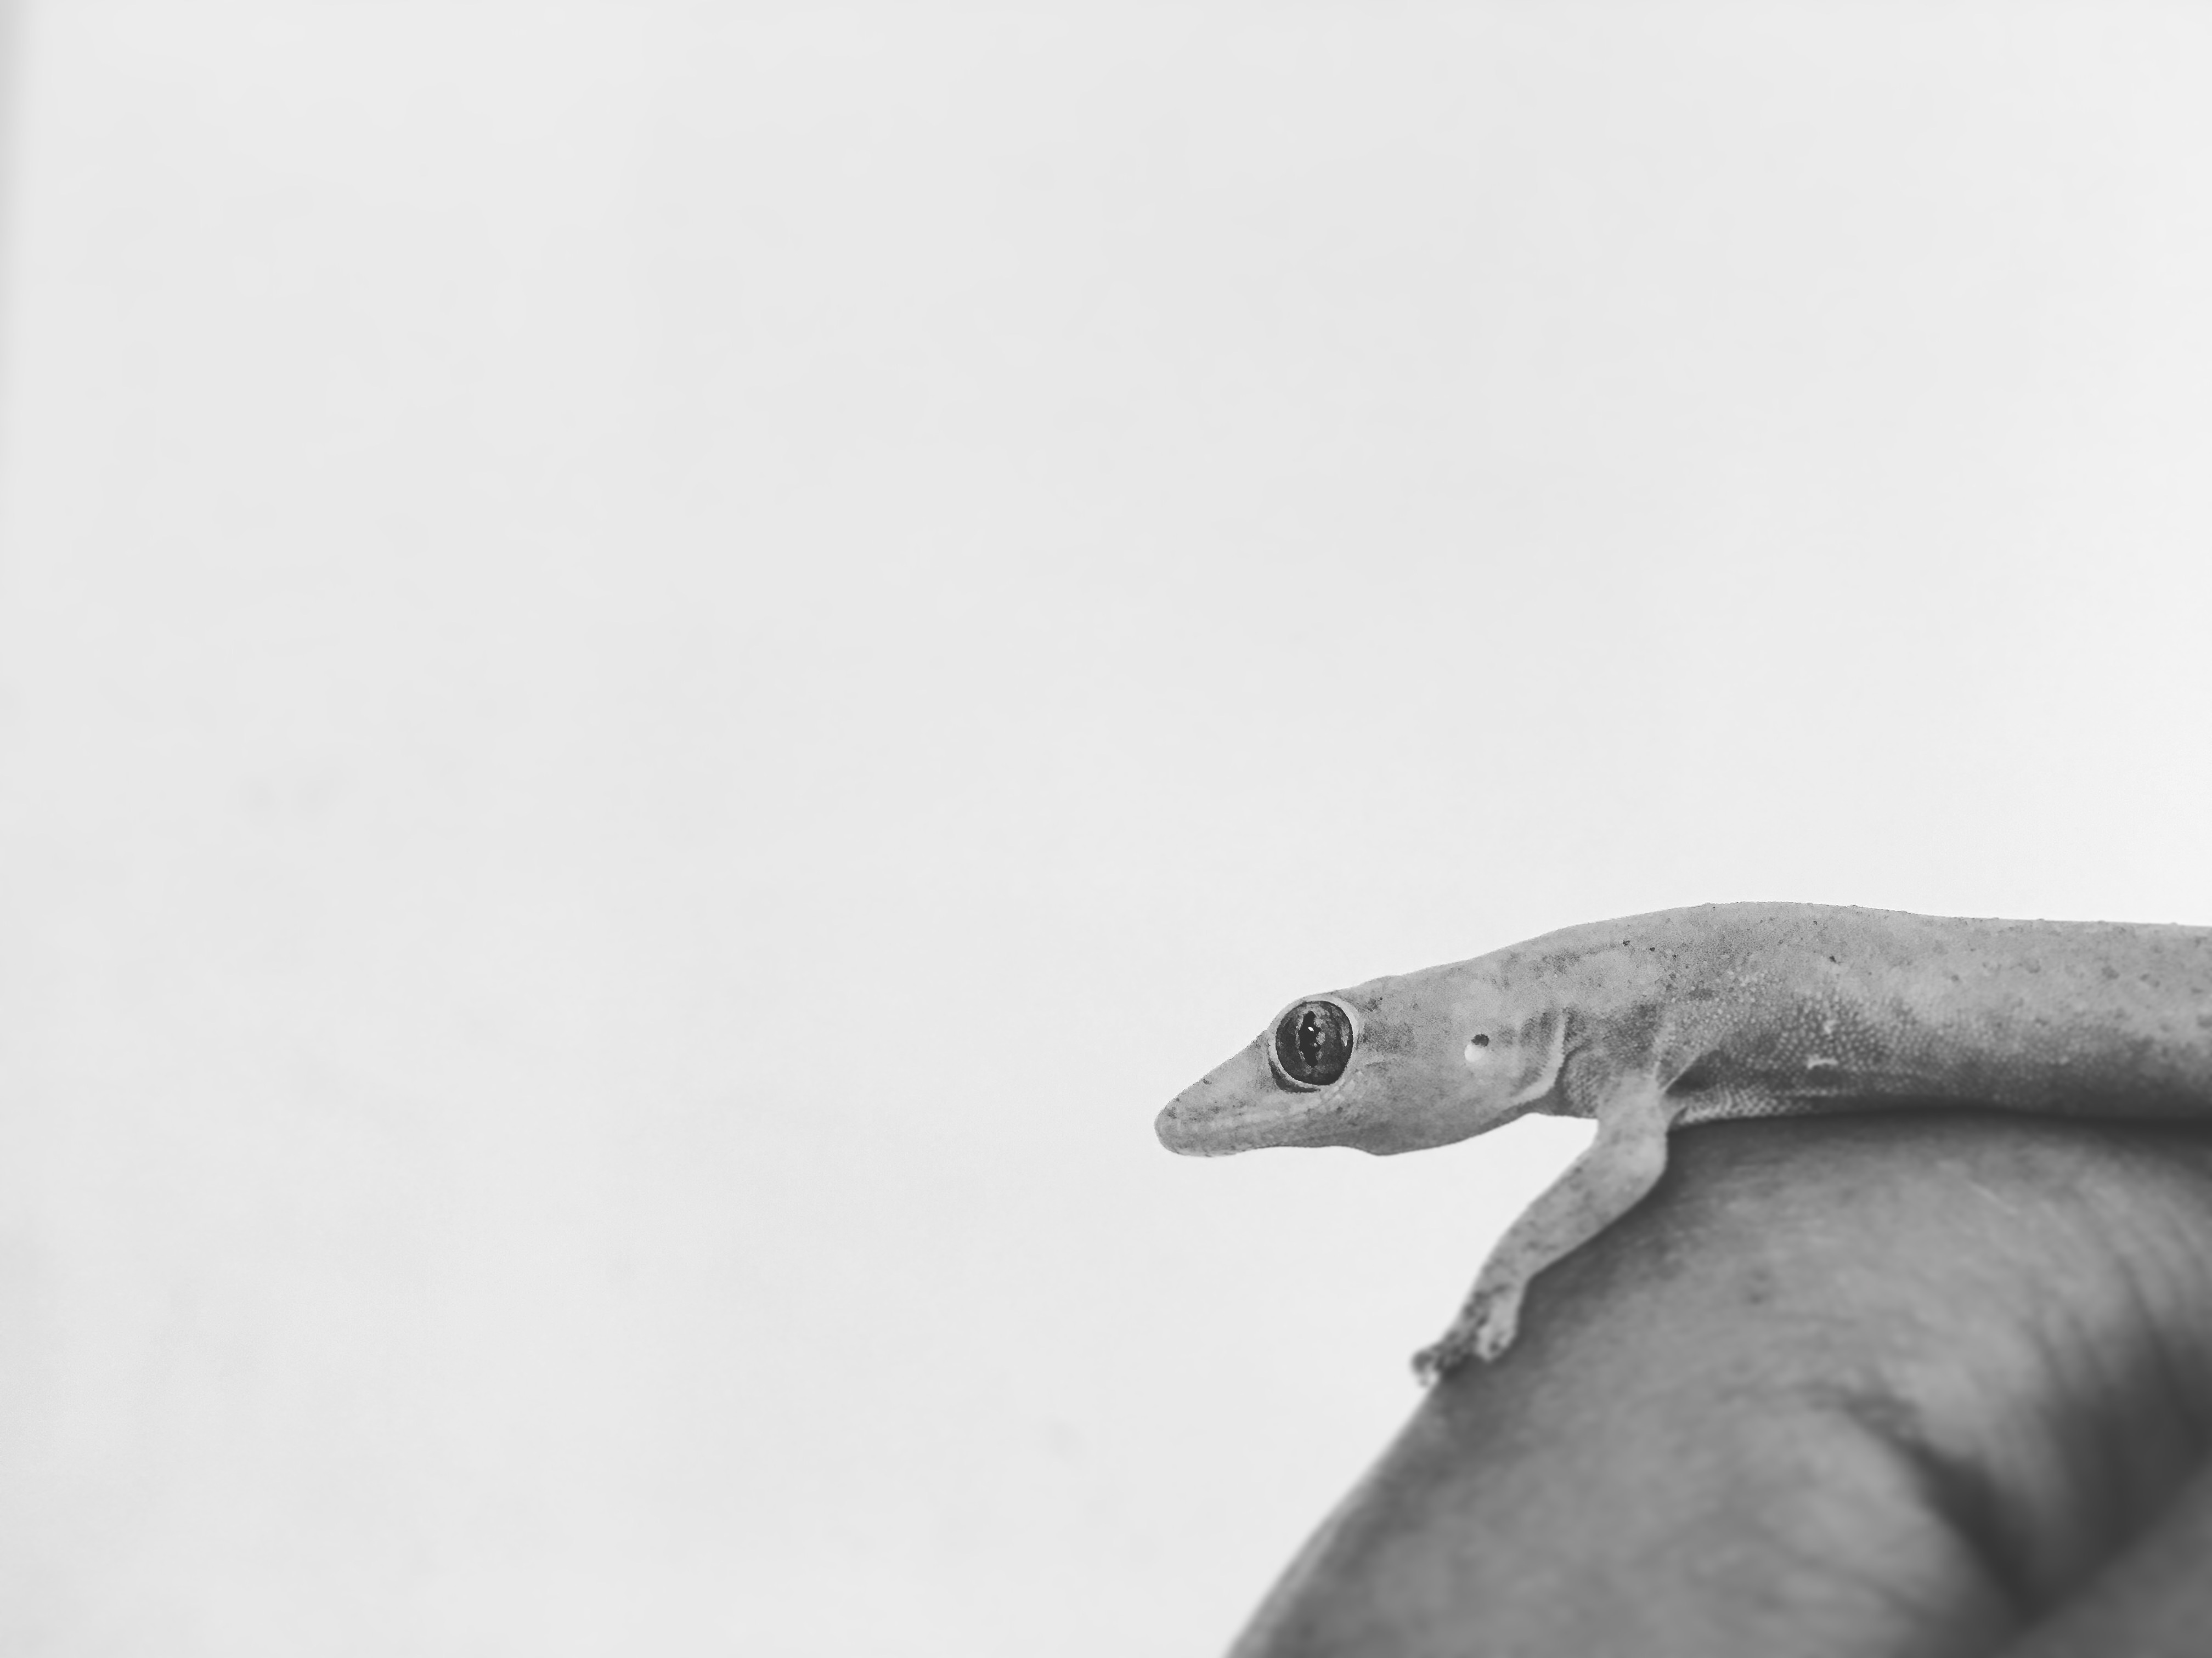
hand, black and white, white, photography, animal, wildlife, finger, reptile, monochrome, arm, lizard, gecko, close up, human body, drawing, head, monochrome photography